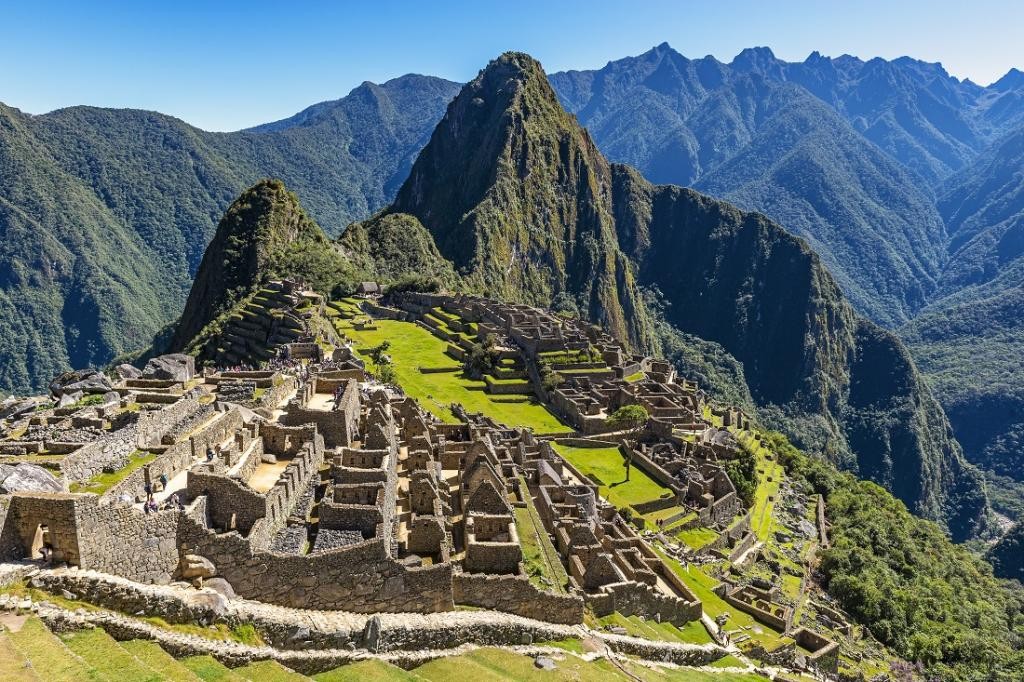
Landmark: Machu Picchu